Chiswick

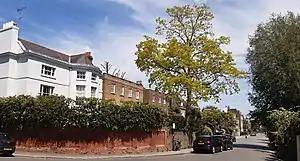
Chiswick Mall, looking east from Church Street. The grand houses are on the left; their waterfront gardens are on the right.

St Nicholas Church, near the river Thames, has a 15th-century tower, although the remainder of the church was rebuilt by J.L. Pearson in 1882–84. Monuments in the churchyard mark the burial sites of the 18th-century English artist William Hogarth and William Kent, the architect and landscape designer; the churchyard also houses a mausoleum (for Philip James de Loutherbourg) designed by John Soane, and the tomb of Josiah Wedgwood's business partner, Thomas Bentley, designed by Thomas Scheemakers. One of Oliver Cromwell's daughters, Mary Fauconberg, lived at Sutton Court and is buried in the churchyard. Enduring legend has it that the body of Oliver Cromwell was also interred with her, though as the Fauconbergs did not move to Sutton Court until 15 years after his disinterment, it is more likely he was reburied at their home at Newburgh Priory. Private Frederick Hitch VC, hero of Rorke's Drift, is also buried there.